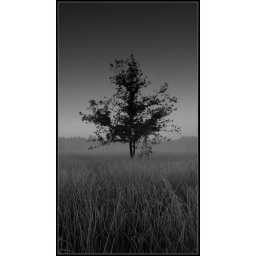
Misty tree in black and white